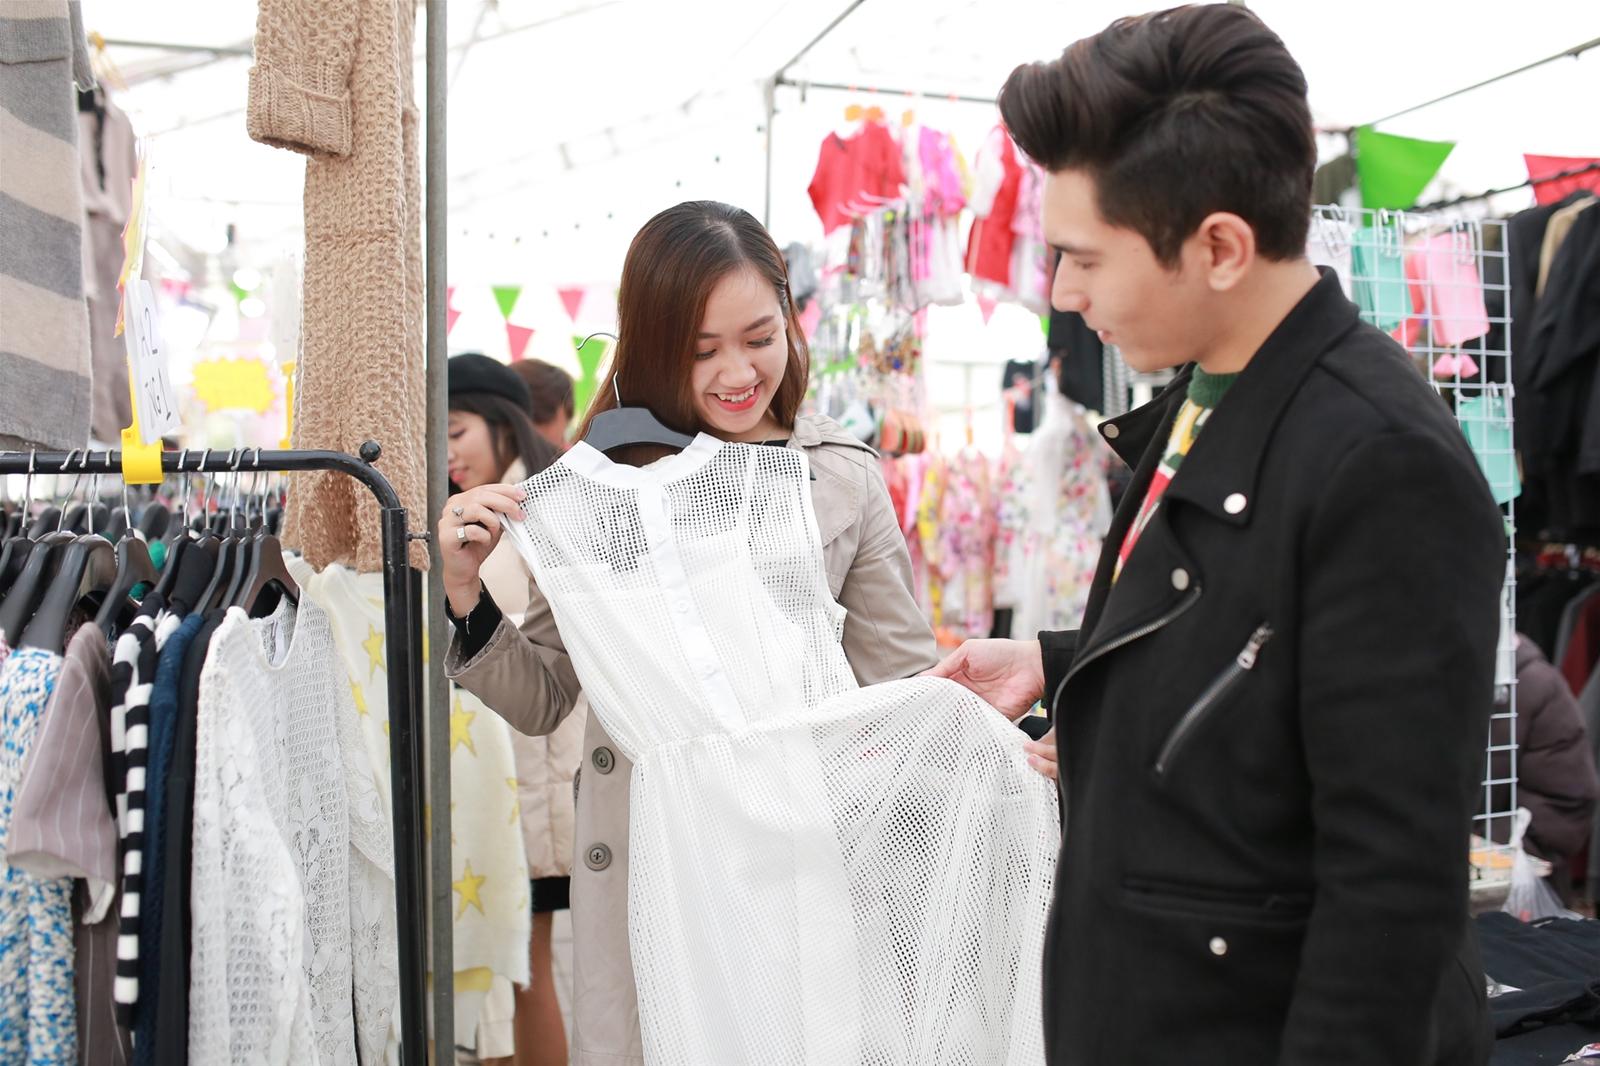
người phụ nữ đang đứng lựa quần áo đi mua quần áo với một người